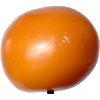
Label: Tomato Yellow 1